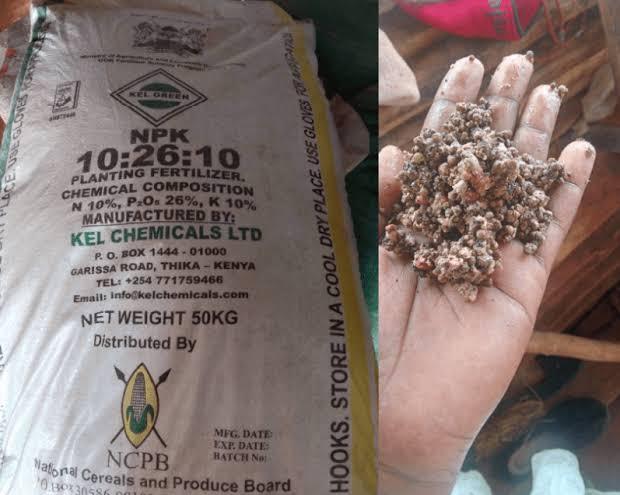
Dawa ya mbolea, inayosaidia kuleta vilutubisho, kwenye mazao aina tofauti, inamwagwa kwenye udongo, imewekwa na kujazwa kwenye gunia kubwa jeupe, tayari kwa ajili ha kuuza.